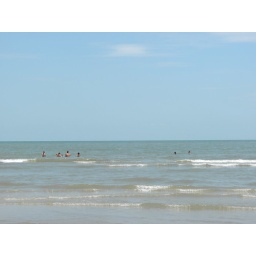
the water was very still- like being in a big, salty, dirty bath tub.